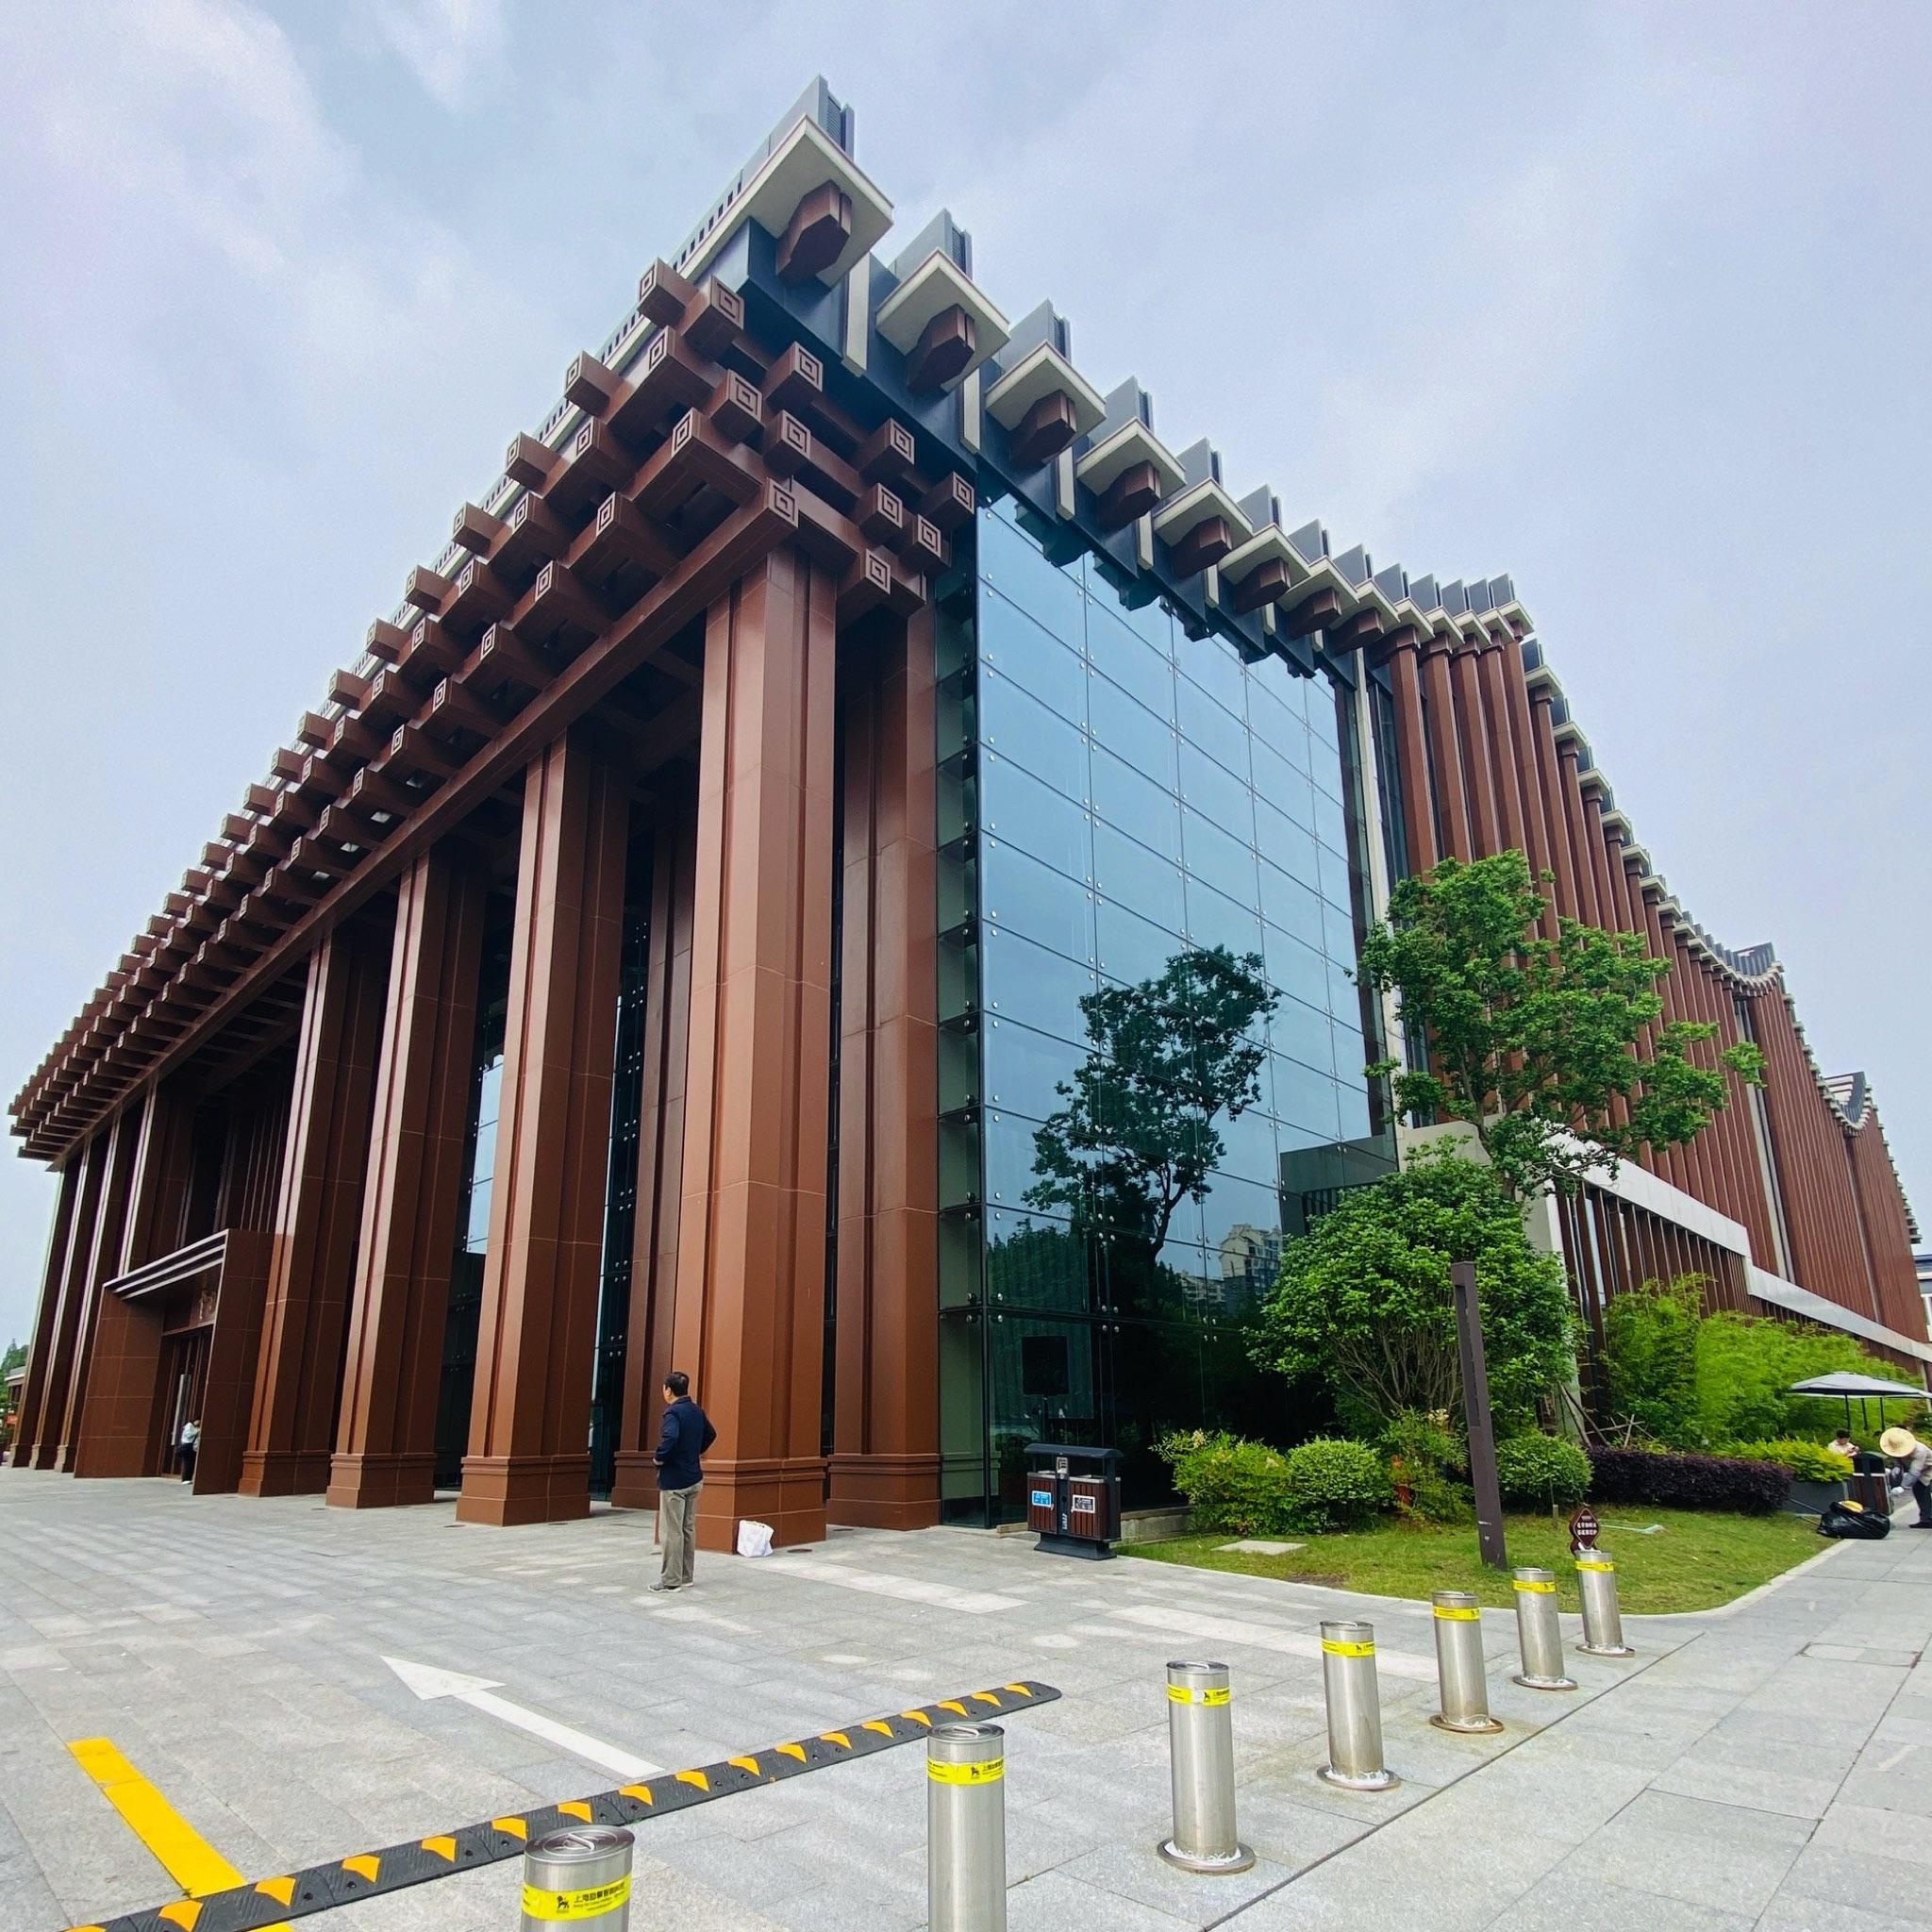
地标名称：上海市松江区图书馆
所在城市：上海市·松江区